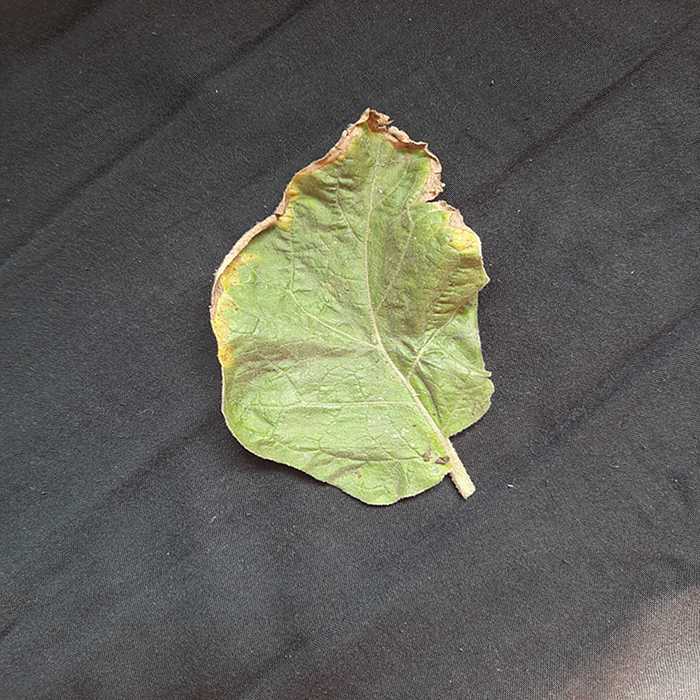
Plant: Eggplant
Label: Eggplant begomovirus